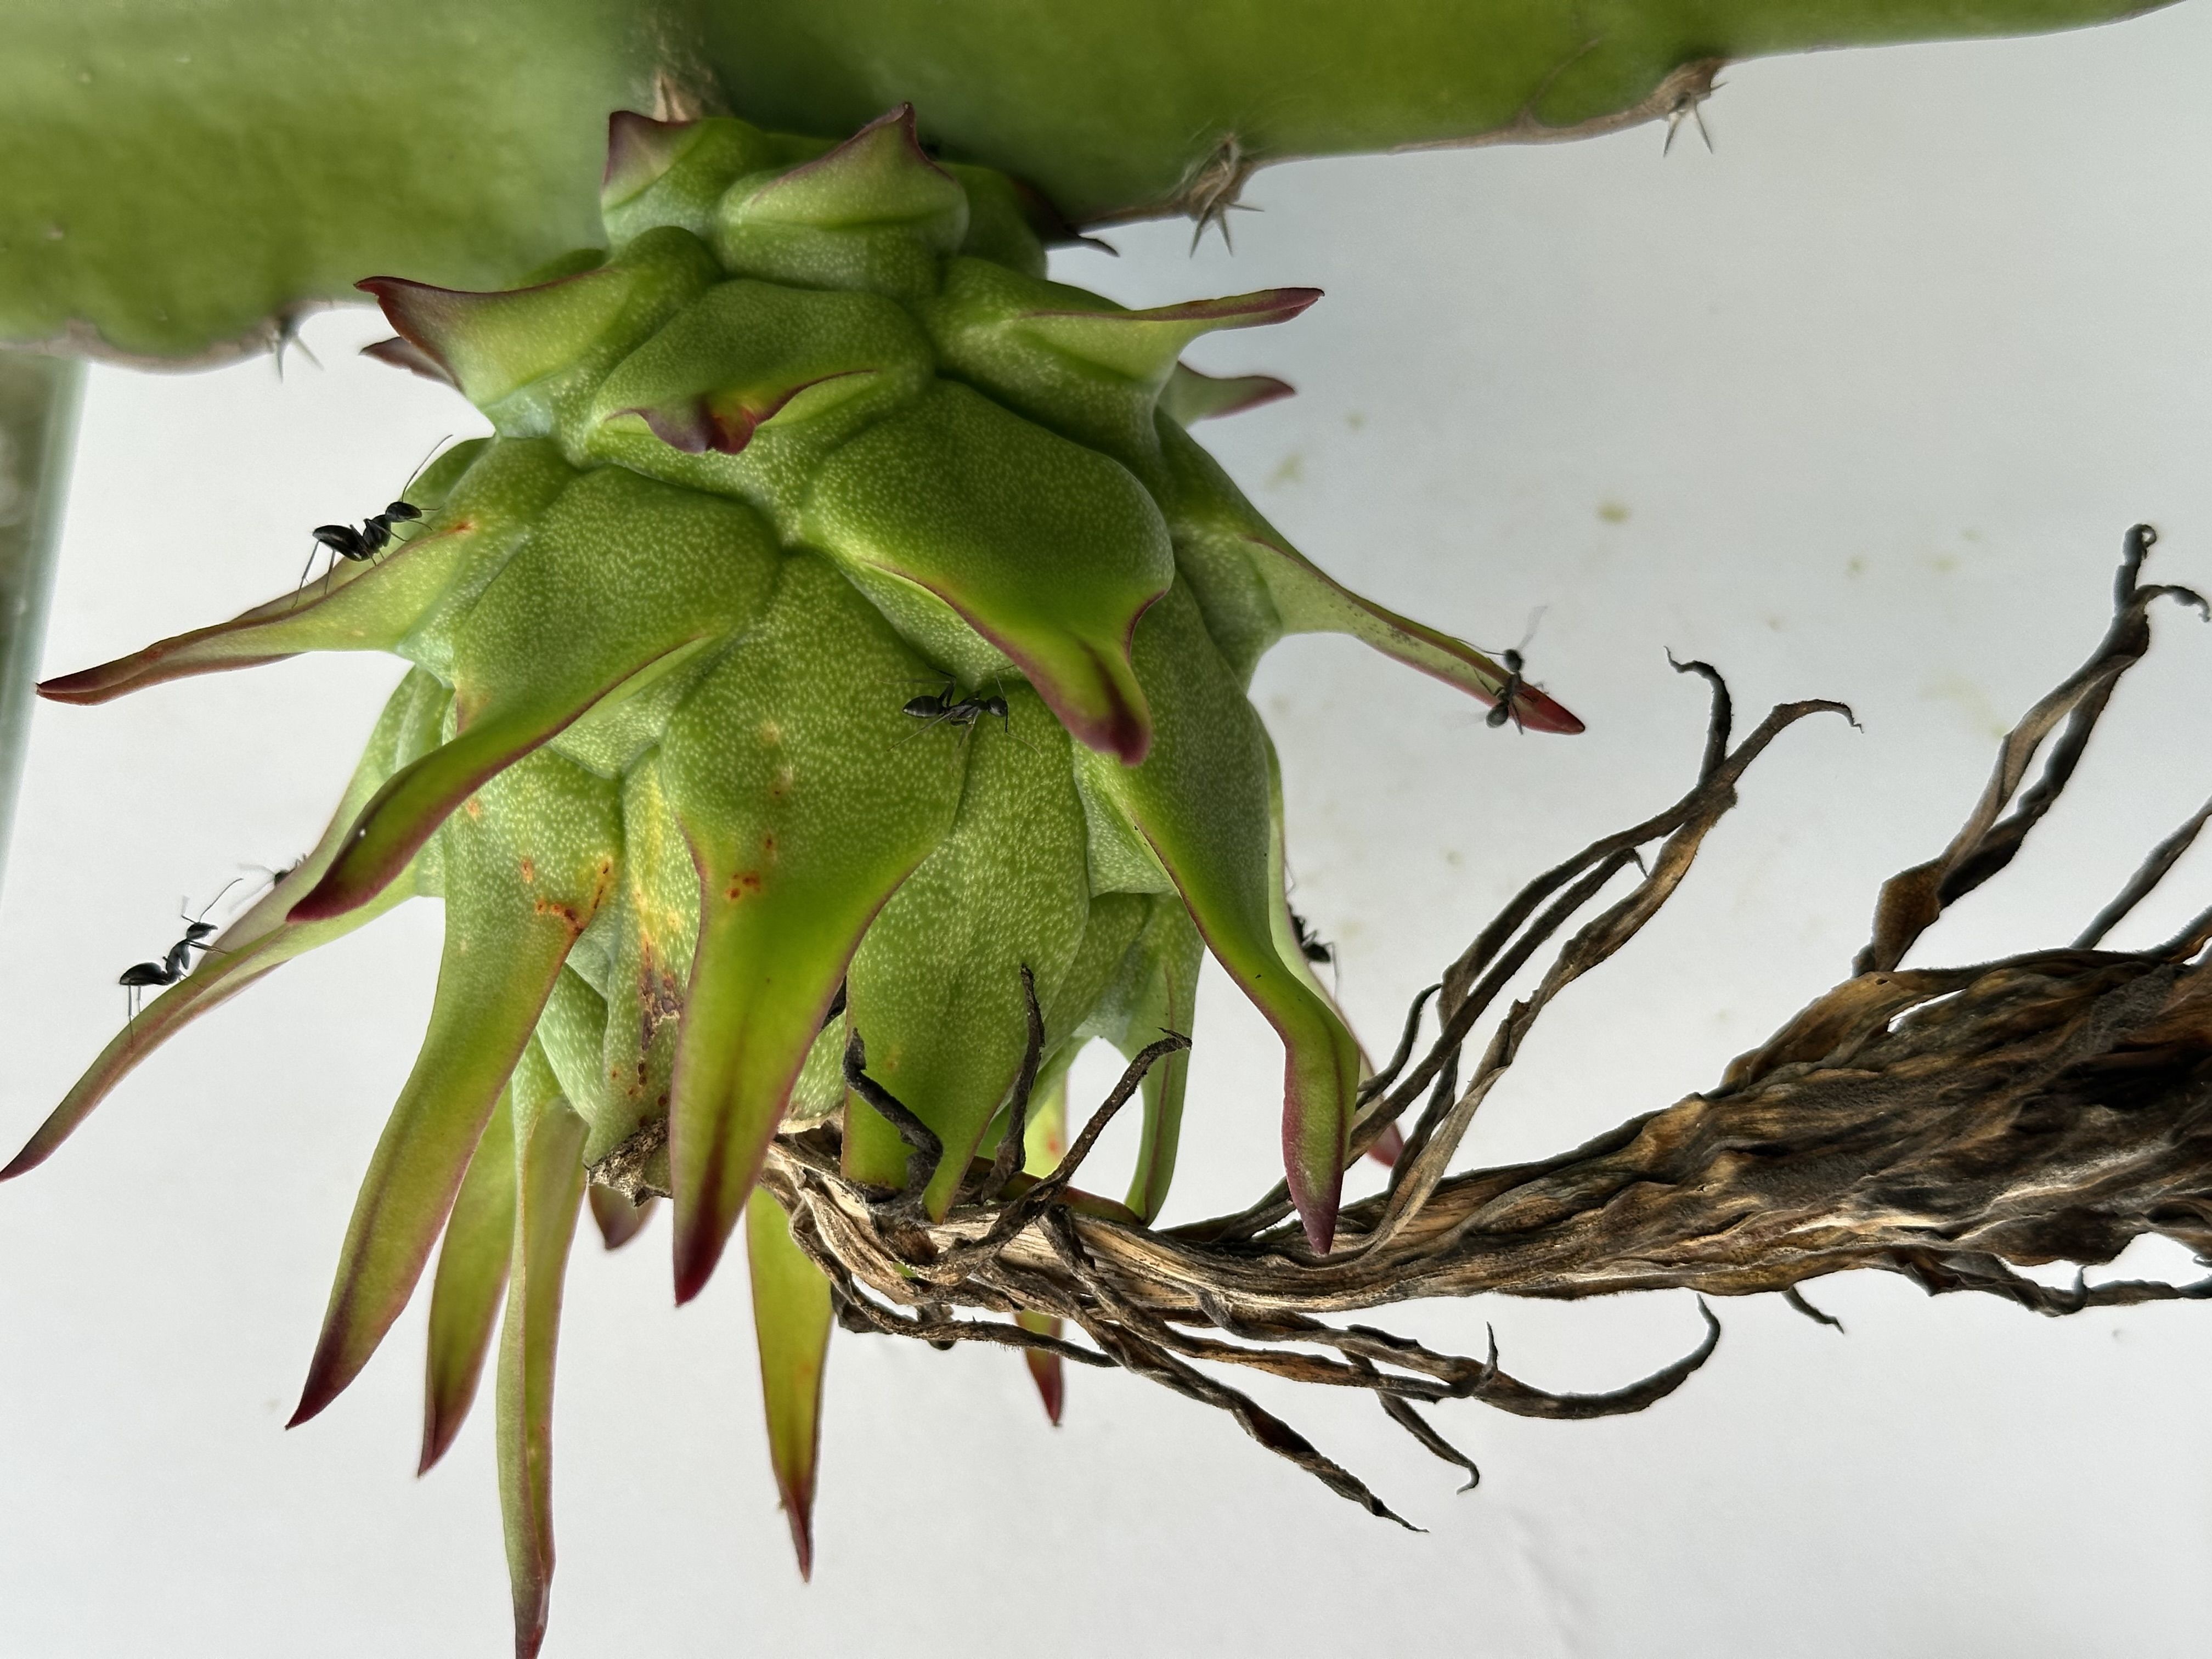
Label: Good fruit